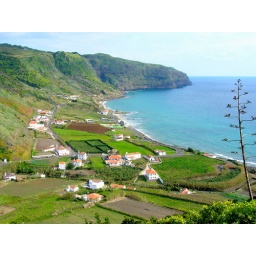
Beach view from one of the roads on the mountain side. Taken in 2006 in Santa Maria Azores